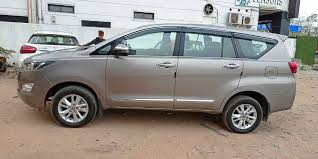
Label: noambulance